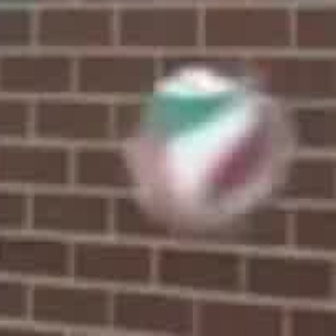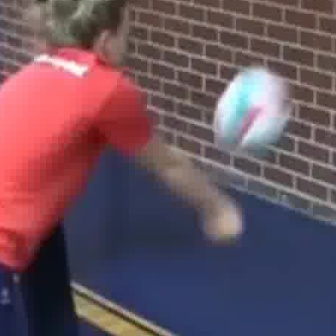
  Please identify the target specified by the bounding box [119,57,298,237] in the first image and locate it in the second image. Return the coordinates in [x_min,y_min,x_max,y_max] format.
Answer: [209,63,296,150]